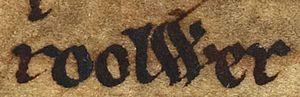
Roolwer était un évêque de l'île de Man. Son nom est d'origine scandinave.